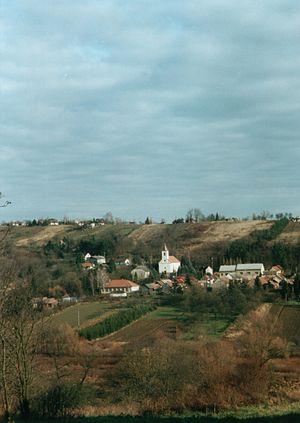
Nagybakónak est un village et une commune du comitat de Zala en Hongrie.